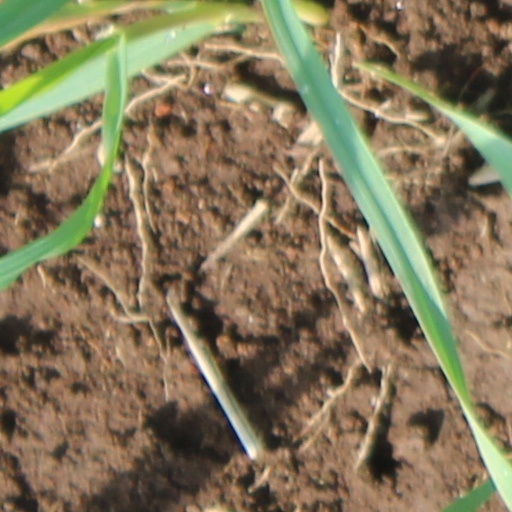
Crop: wheat